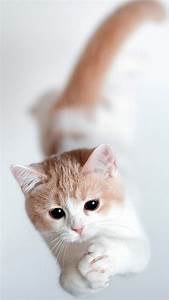
Label: cat